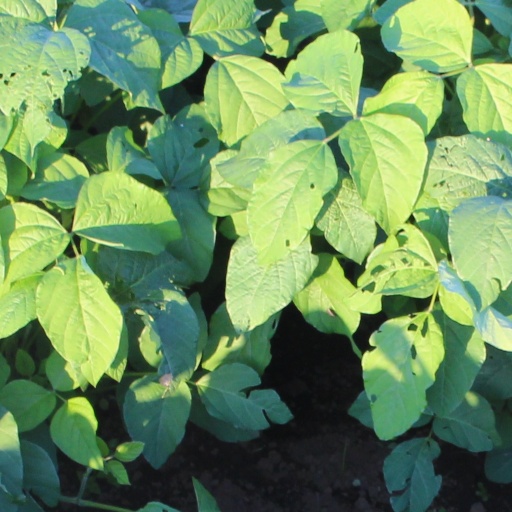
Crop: soybean